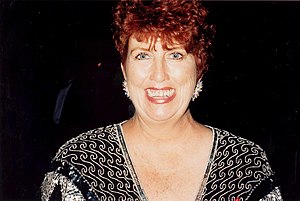
Marcia Wallace
Marcia Karen Wallace var en amerikansk skuespillerinde, komiker og paneldeltager i game shows, hovedsagelig kendt for sine roller i forskellige sit-com. Hun er muligvis bedst kendt for sin rolle som receptionisten Carol Kester i sit-com'en The Bob Newhart Show i 1970'erne, samt for at have lagt stemme til børneskolelærerinden Edna Krabappel i den animerede serie The Simpsons, for hvilken rollen hun i 1992 modtog en Emmy Award for Outstanding Voice-Over Performance.